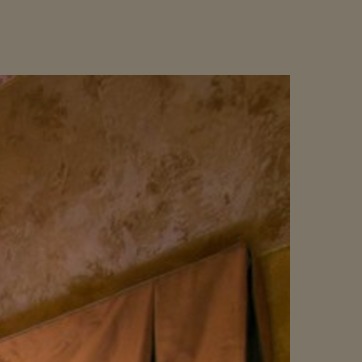
Material: wallpaper